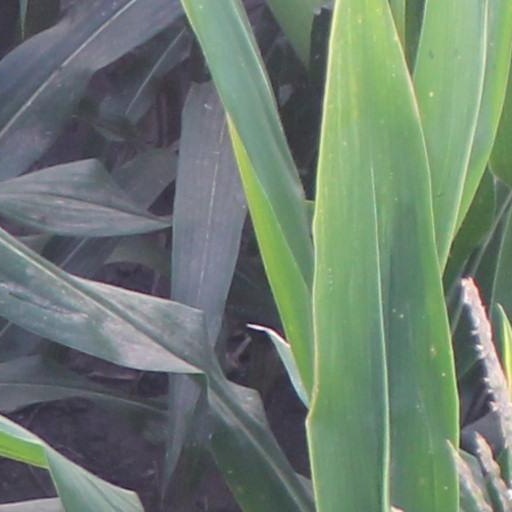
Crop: maize; corn